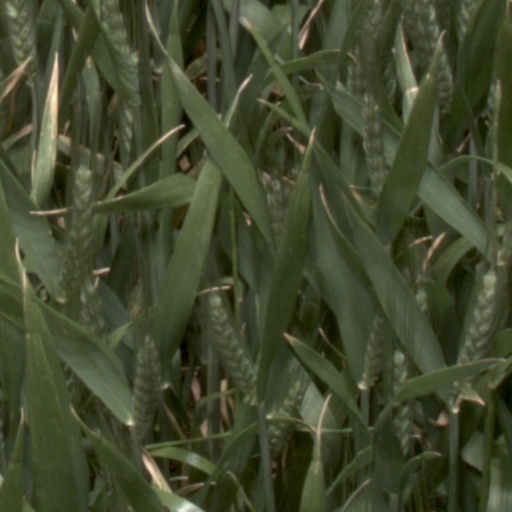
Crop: wheat